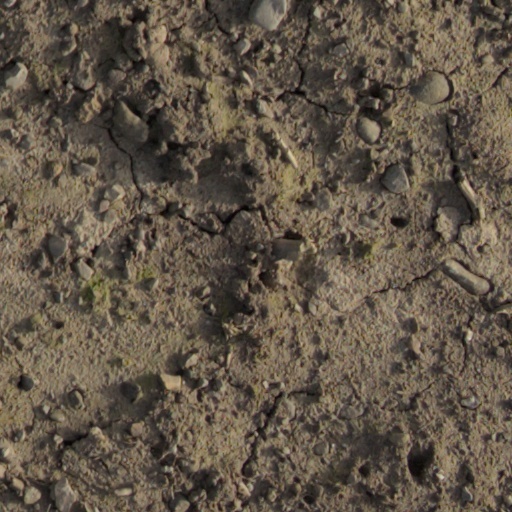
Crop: wheat